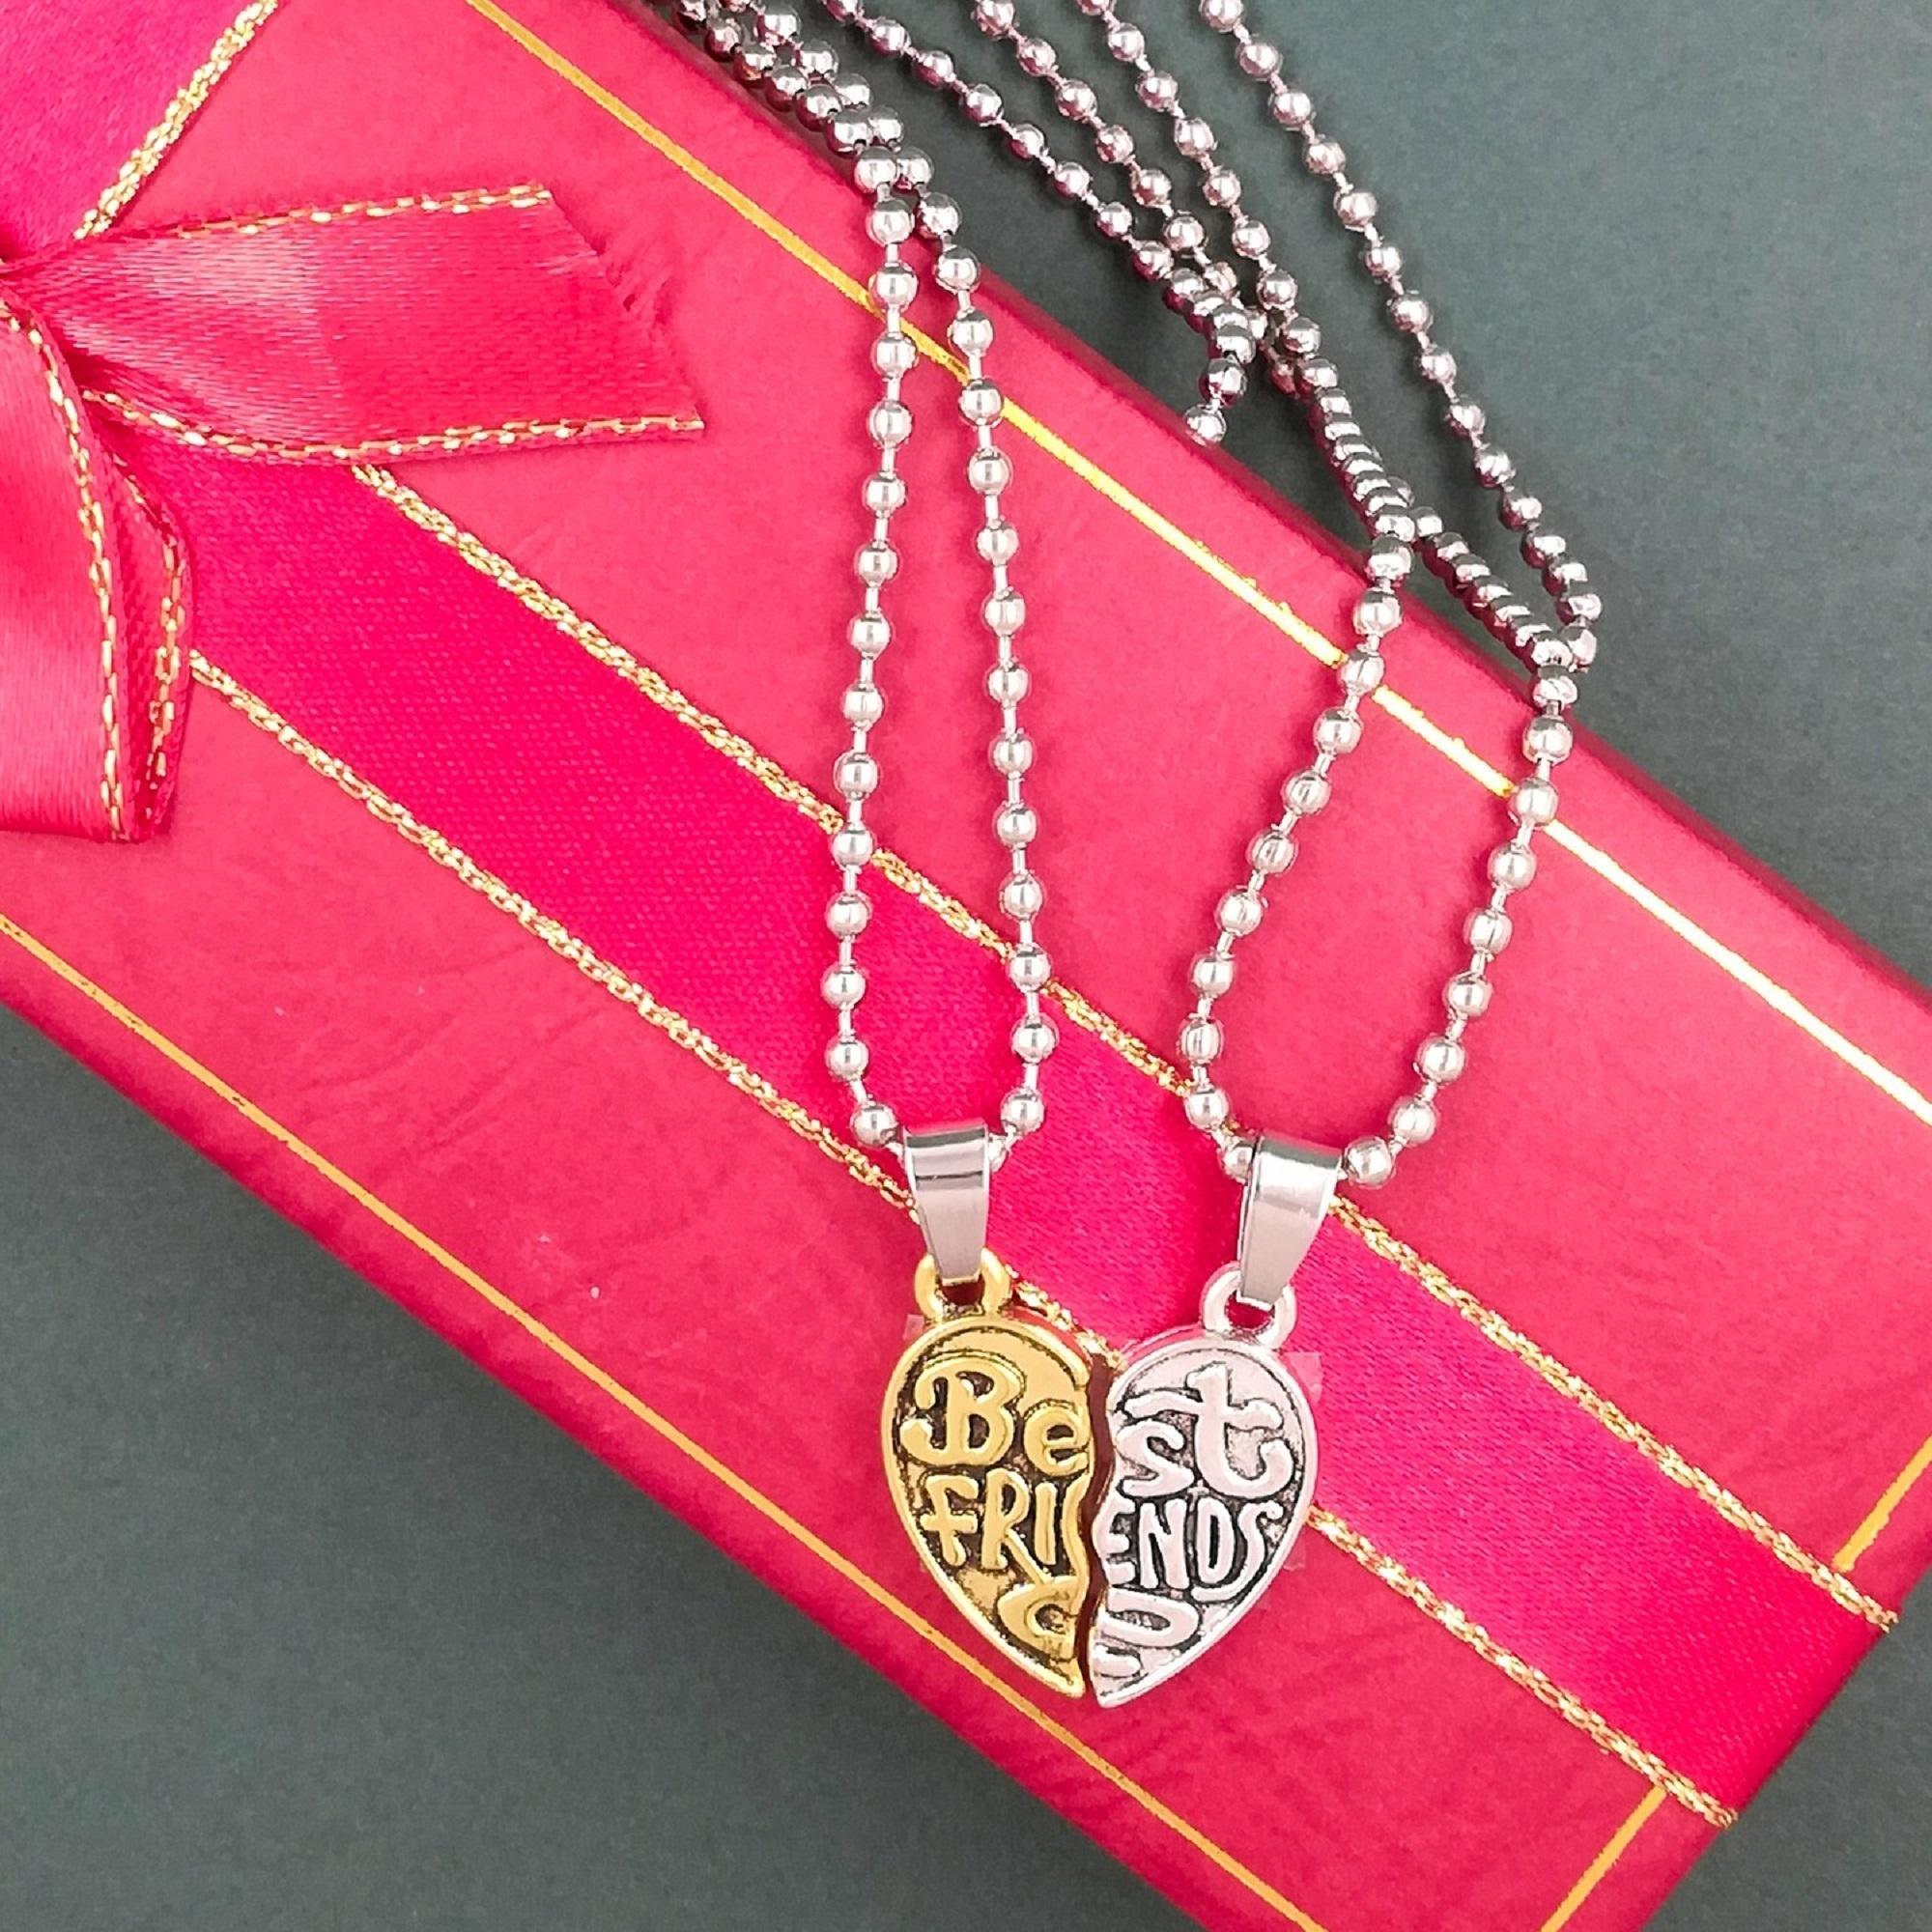
Gift Nest CHP116 Heart Locket with Chain for Men/Boys/Husband & Unisex
Type: Necklaces & Pendants
Brand: GIFT NEST
Price: Rs. 259
 GIFT NEST is a well known brand across fashion jewellery sector. GIFT NESThas huge collection of statement chain neckpiece, traditional necklace set and other jewellery accessories which includes neck choker, fashion party wear necklace for girls. GIFT NESTis pioneer of imitation jewellery and designer pearl necklace set for women
Features: Plating - Gold Plated,Base Metal - Brass,Type - Pendant,Sizes - Free Size